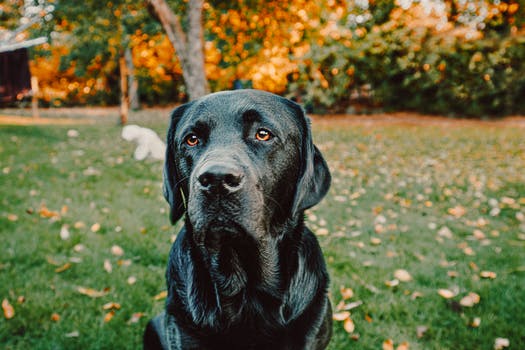
Label: No Watermark